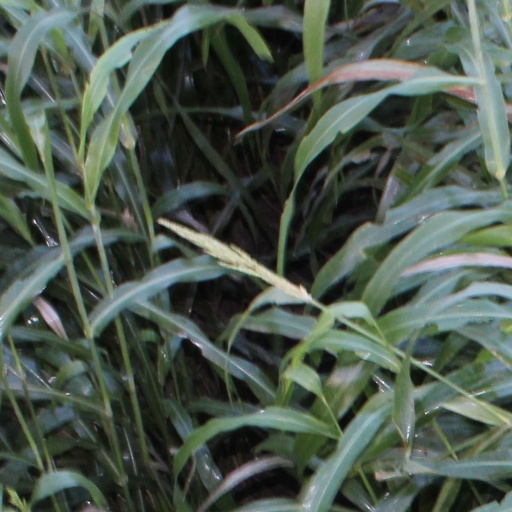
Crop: sorghum